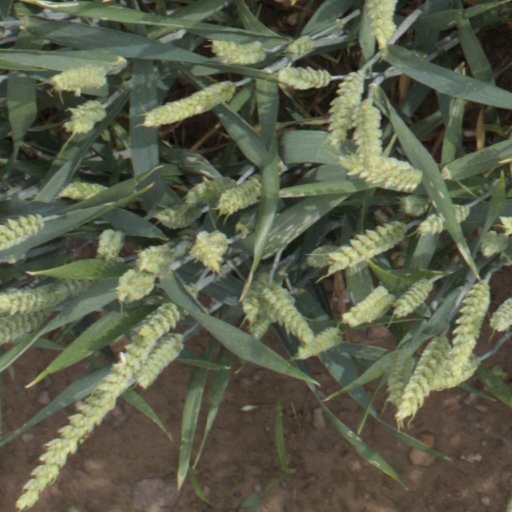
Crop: wheat